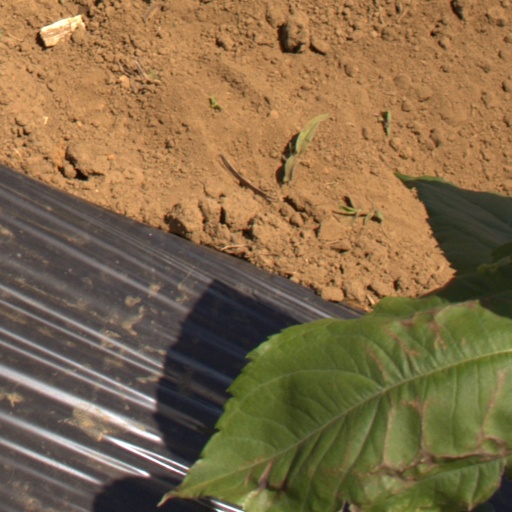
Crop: Jerusalem artichoke